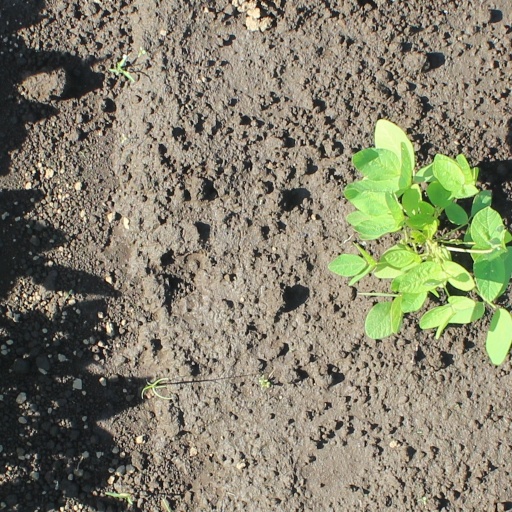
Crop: soybean